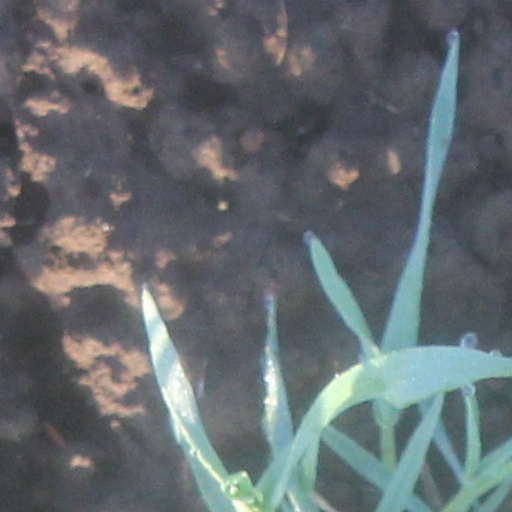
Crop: wheat